Forest City, Iowa

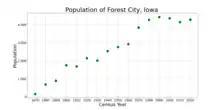
The population of Forest City, Iowa from US census data

As of the census of 2020, there were 4,285 people, 1,714 households, and 992 families residing in the city. The population density was 932.6 inhabitants per square mile (360.1/km). There were 1,894 housing units at an average density of 412.2 per square mile (159.2/km). The racial makeup of the city was 85.8% White, 4.0% Black or African American, 0.3% Native American, 1.9% Asian, 0.1% Pacific Islander, 2.5% from other races and 5.3% from two or more races. Hispanic or Latino persons of any race comprised 6.2% of the population.